List of communist ideologies

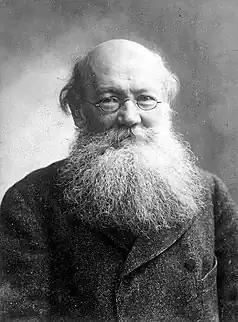
Peter Kropotkin

Autonomism is a Marxist-based anti-capitalist left-wing political and social movement and theory. As a theoretical system, it first emerged in Italy in the 1960s from workerism. Later, post-Marxist and anarchist tendencies became significant after influence from the Situationists, the failure of Italian far-left movements in the 1970s, and the emergence of a number of important theorists including Antonio Negri, who had contributed to the 1969 founding of as well as Mario Tronti, Paolo Virno, Sergio Bologna and Franco "Bifo" Berardi. These early theorists developed notions of "immaterial" and "social labour", which broaden the definition of the working-class to include salaried and unpaid labour, such as skilled professions and housework, this extended the Marxist concept of labour to all society. They suggested that modern society's wealth was produced by unaccountable collective work, which in advanced capitalist states as the primary force of change in the construct of capital, and that only a little of this was redistributed to the workers in the form of wages. Other theorists including Mariarosa Dalla Costa and Silvia Federici emphasised the importance of feminism and the value of unpaid female labour to capitalist society, adding these to the theory of Autonomism. Negri and Michael Hardt argue that network power constructs are the most effective methods of organization against the neoliberal regime of accumulation and predict a massive shift in the dynamics of capital into a 21st century empire. Harry Cleaver is an autonomist and Marxist theoretician, who authored "Reading Capital Politically", an autonomist reading of Marx's "Capital".